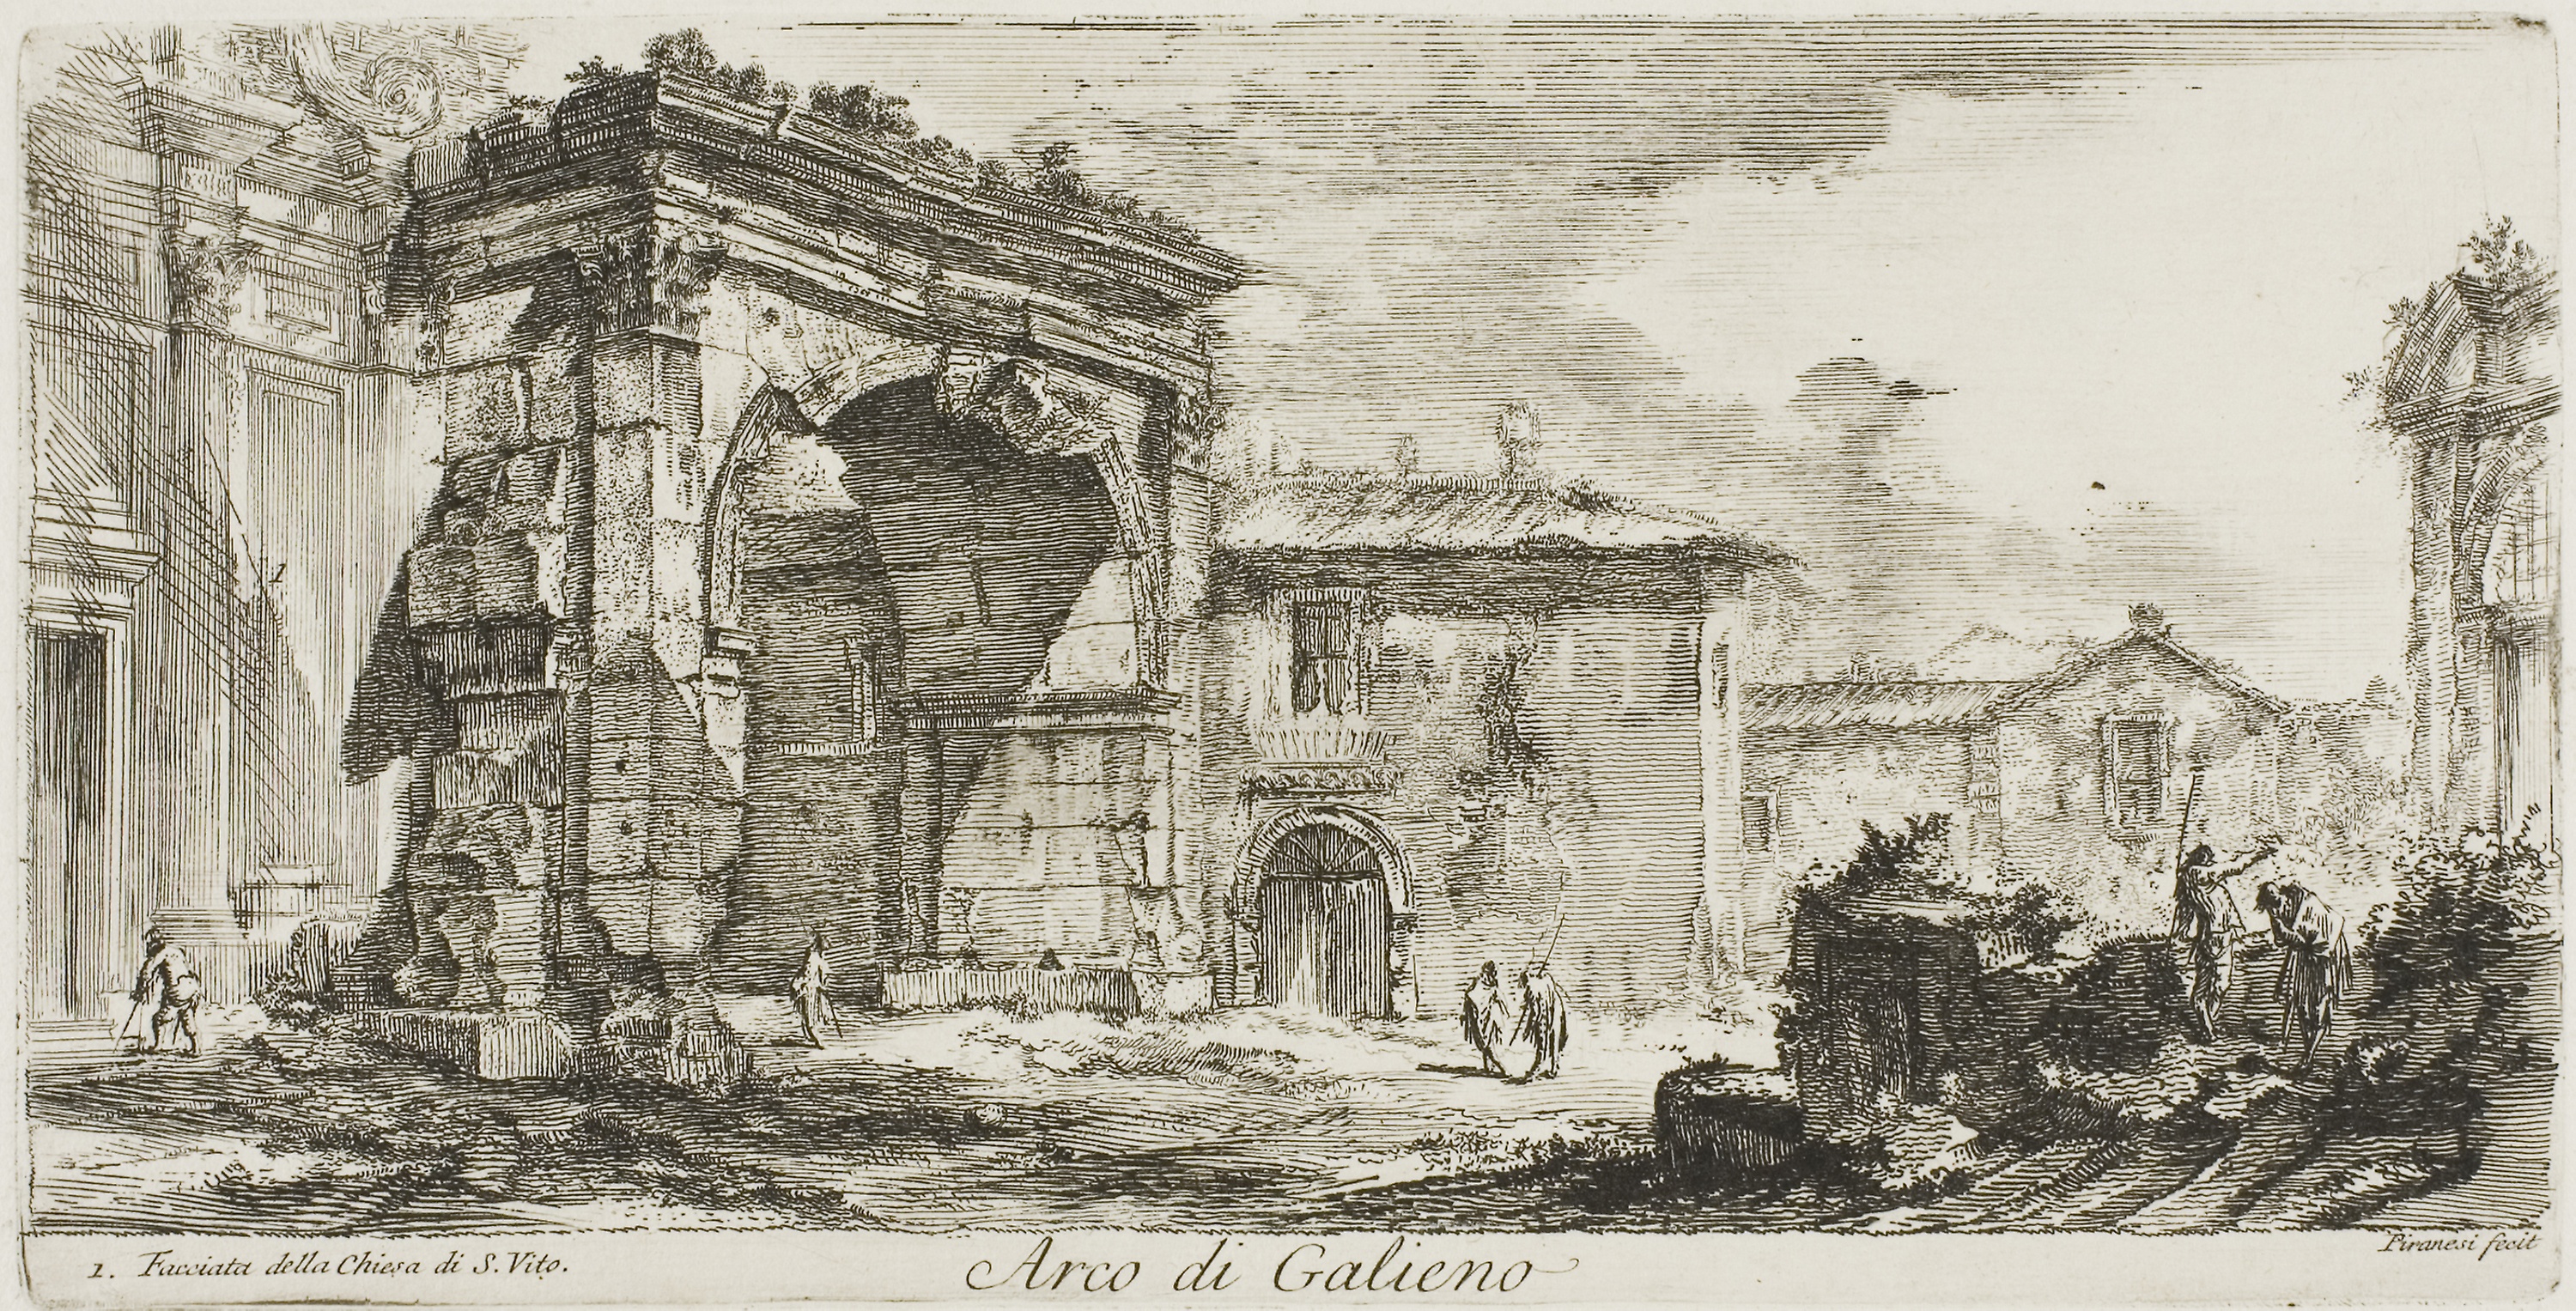
history, arch, ancient history, sketch, medieval architecture, drawing, building, watercolor paint, facade, ruins, black and white, almshouse, visual arts, artwork, historic site, paint